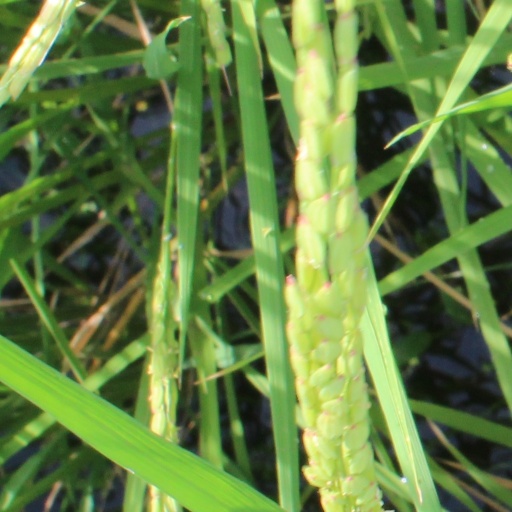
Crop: rice